Imidine

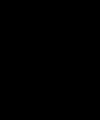
Chemical functional group, related to anhydrides and imides

In chemistry imidines are a rare functional group, being the nitrogen analogues of anhydrides and imides. They were first reported by Adolf Pinner in 1883, but did not see significant investigation until the 1950s, when Patrick Linstead and John Arthur Elvidge developed a number of compounds.